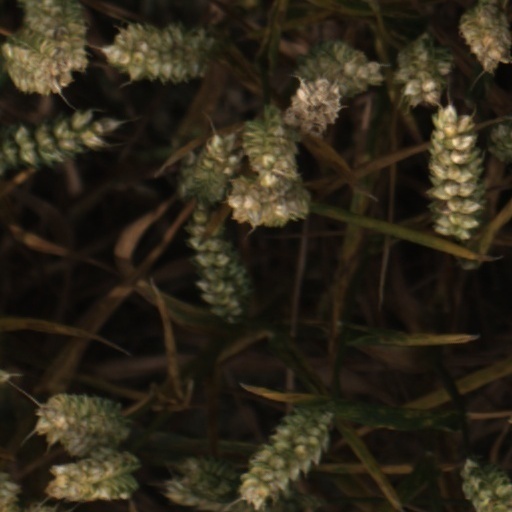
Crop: wheat